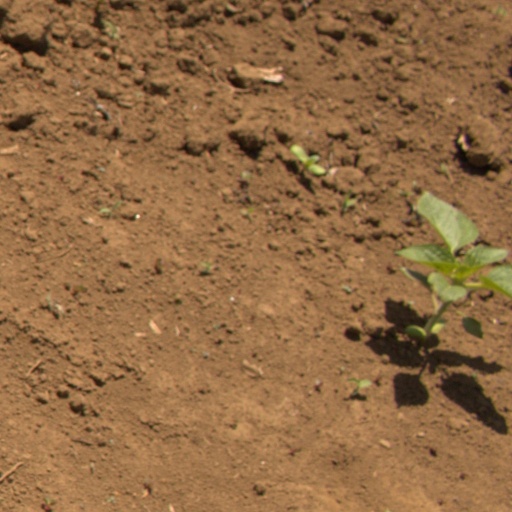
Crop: Jerusalem artichoke